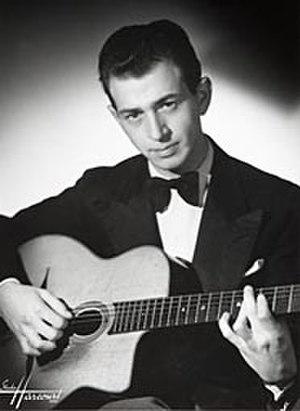
Portrait d'Henri Crolla
Enrico Crolla, dit Henri Crolla, est un guitariste d'origine italienne, né à Naples le 26 février 1920 et mort à Suresnes le 17 octobre 1960.